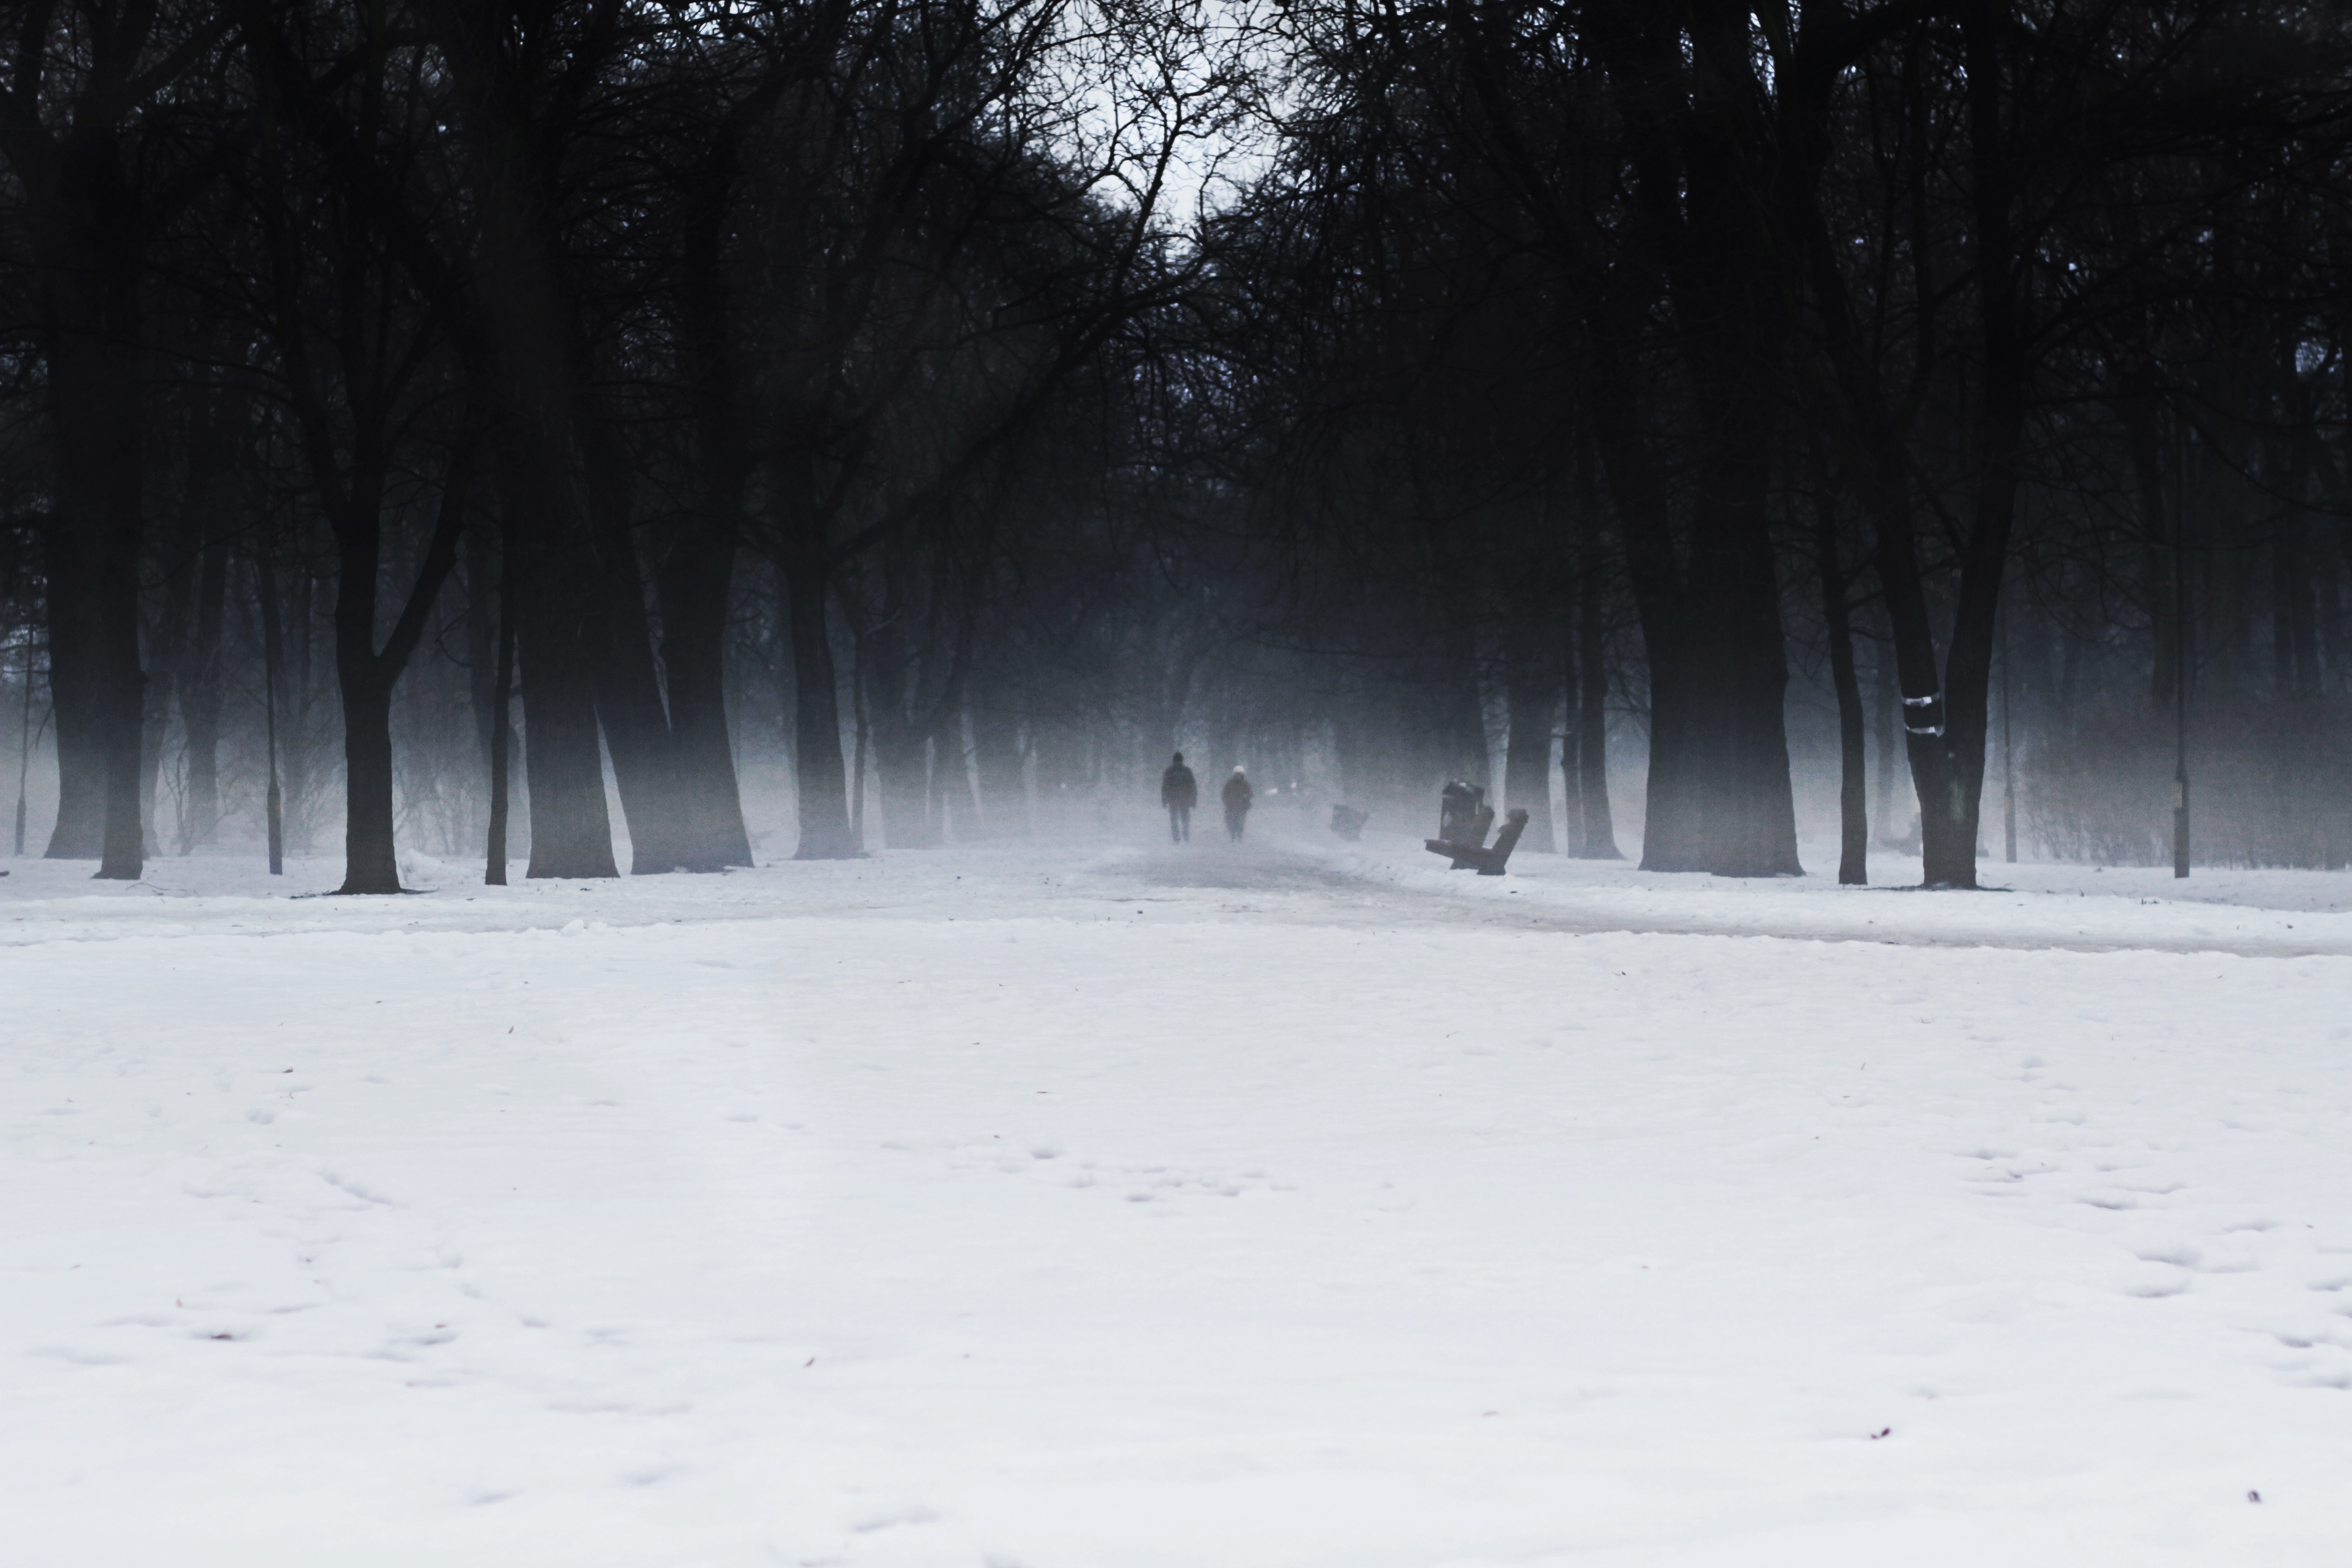
snow, winter, weather, season, blizzard, freezing, atmospheric phenomenon, winter storm